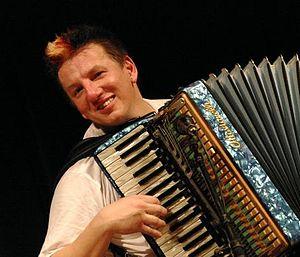
Ivan Hajek, né en 1962 à Prague, est un accordéoniste et compositeur de musique tchèque.